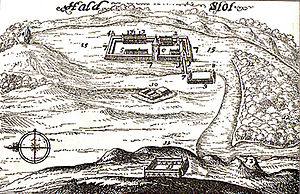
Hald Hovedgård / Ældre historie
Hald, som Peder Hansen Resen viste det i 1600-tallet. Det ældste voldsted er ved nr. 10 midt på tegningen. Niels Bugges Hald er i nederste højre hjørne (nr. 13). Biskop Friis' borg er den store ved søen. Nr. 14 foroven til venstre viser slotsmøllen og nr. 11 forneden ladegården.
Hald Hovedgaard, ofte bare kaldt Hald, er en gammel herregård ved Hald sø i Dollerup Sogn ved Viborg. Det Hald, der i dag ligger ved Dollerup Bakker, er det femte Hald, man kender. Op gennem historien har borge af forskellig karakter ligget i terrænet omkring det nuværende Hald.